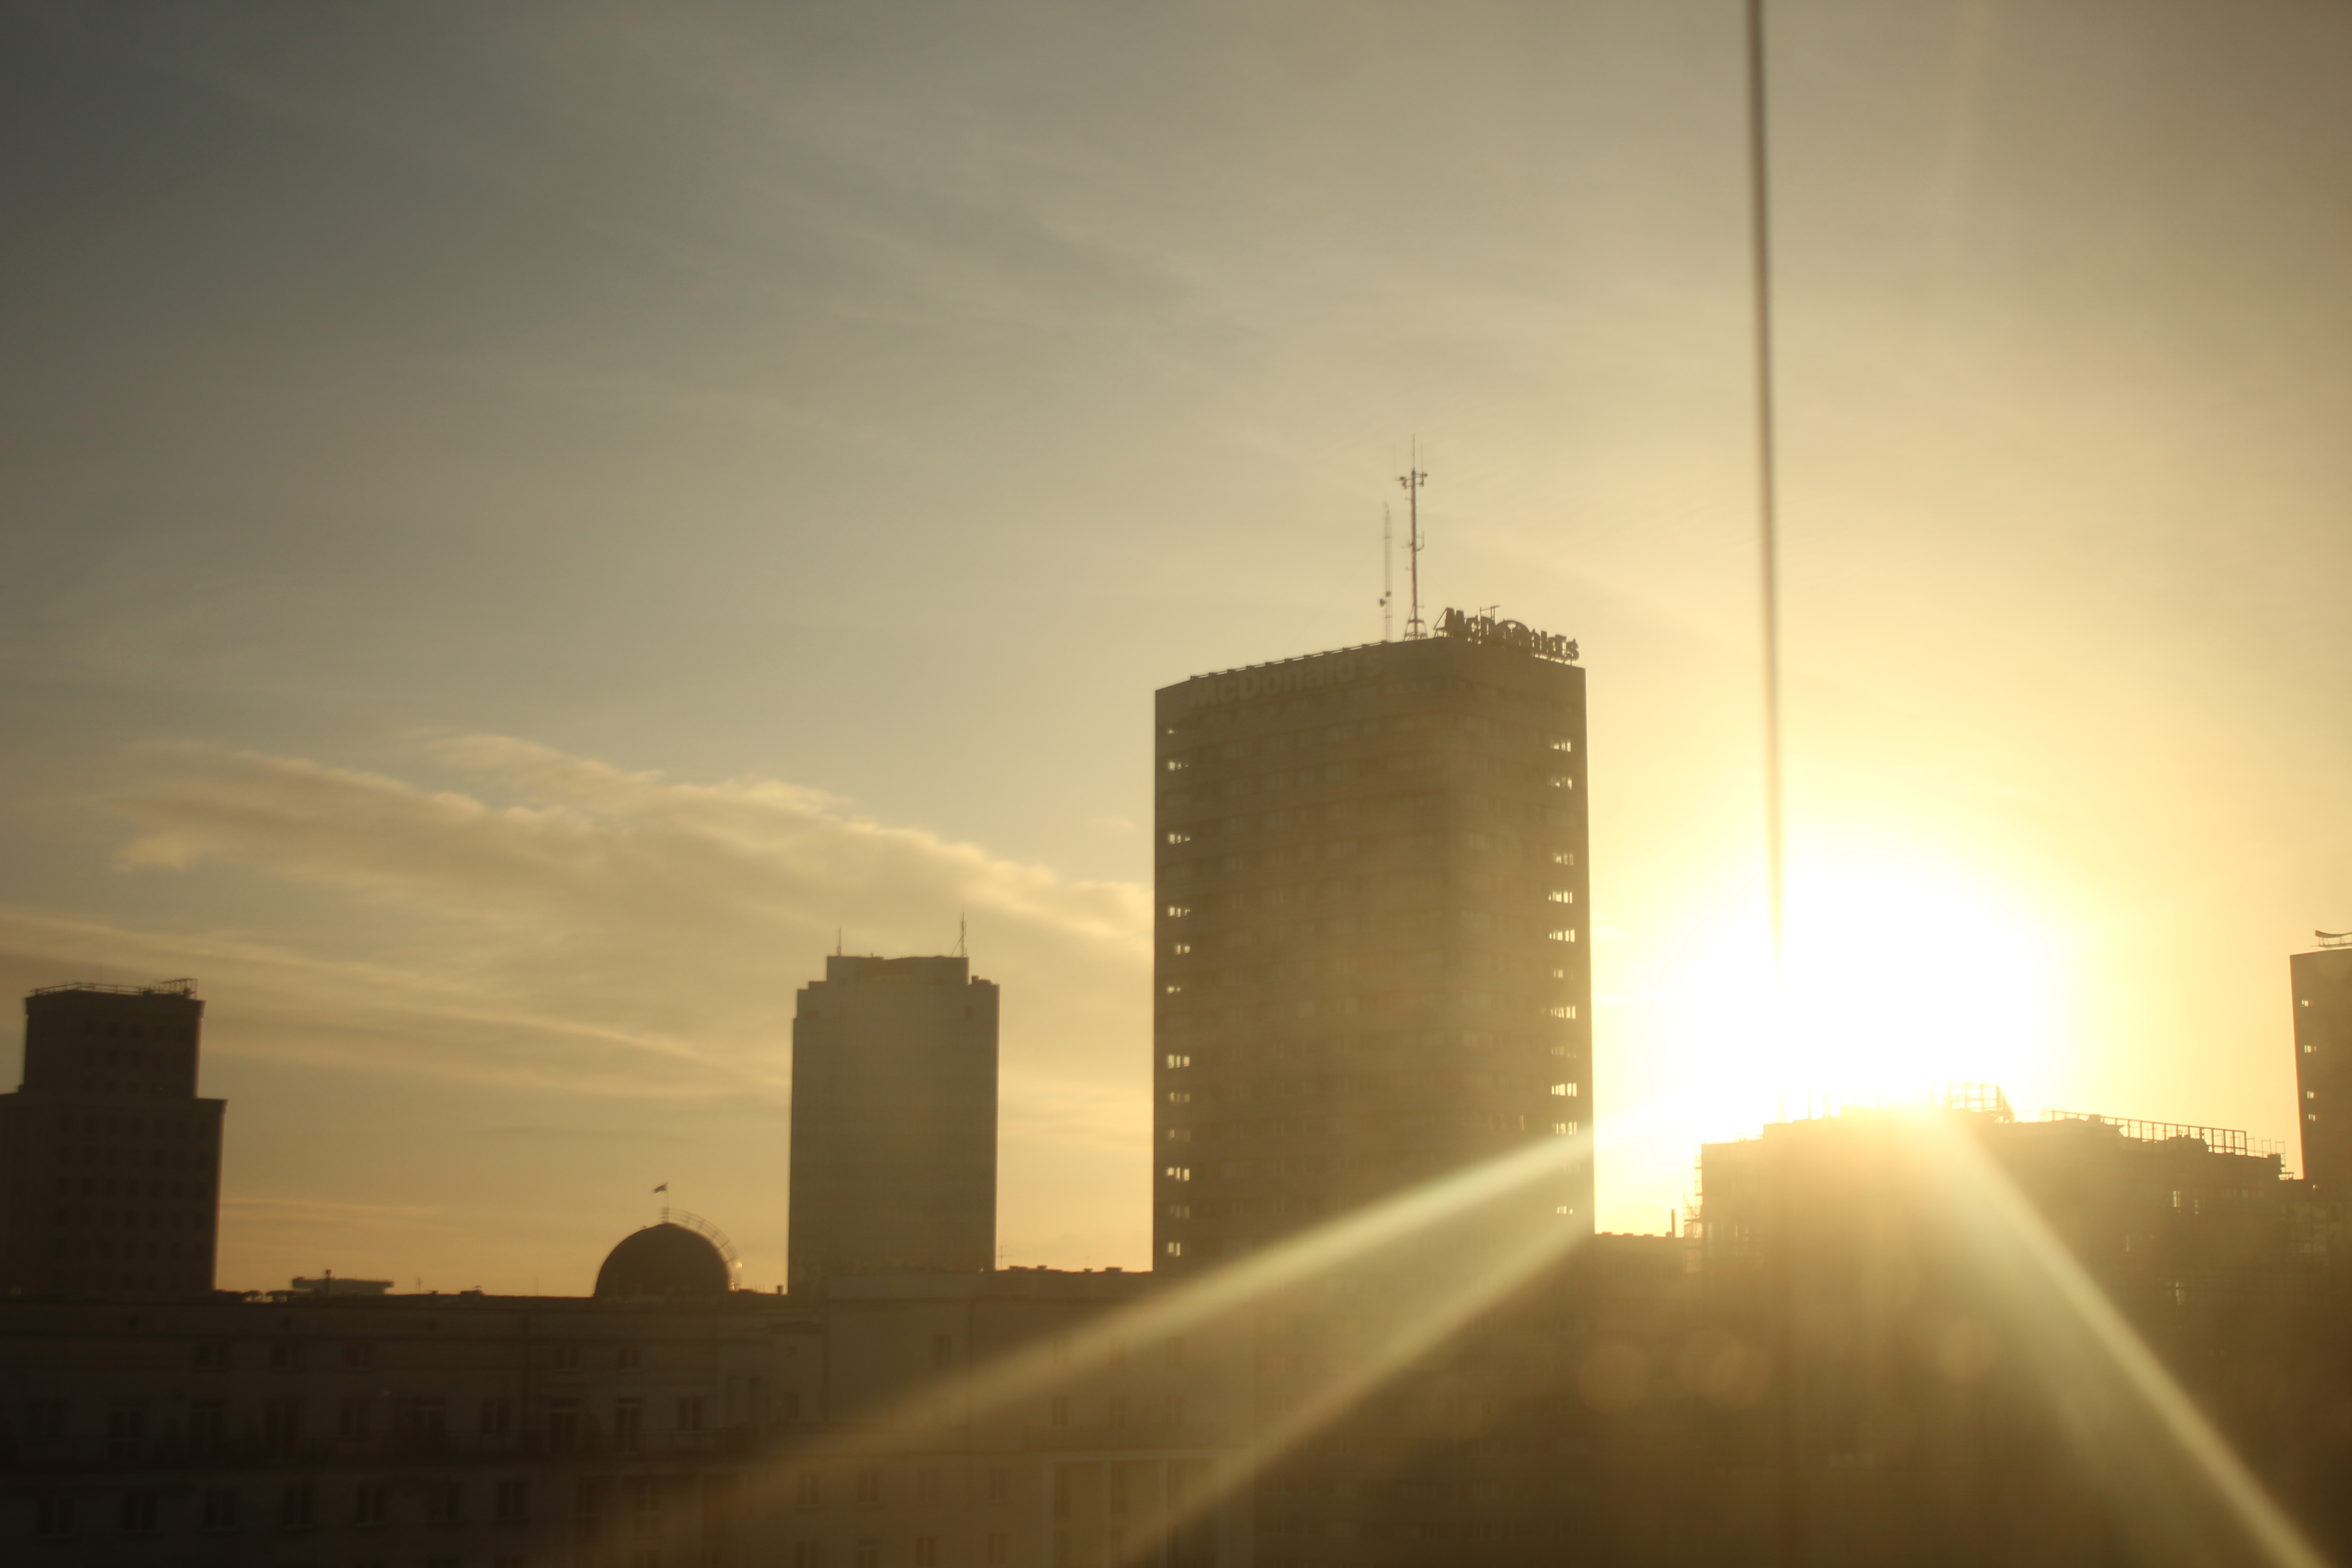
sun, sky, skyline, morning, urban area, city, skyscraper, sunrise, dawn, daytime, metropolis, sunset, sunlight, building, horizon, evening, tower, dusk, cloud, cityscape